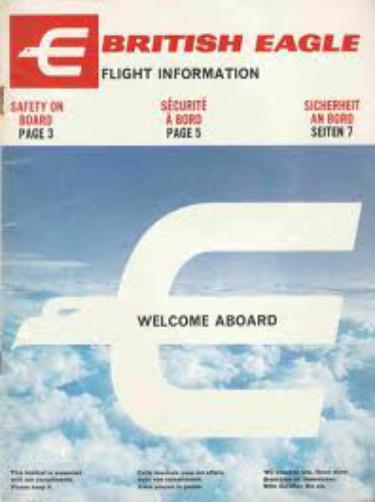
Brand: british eagle
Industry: Transportation